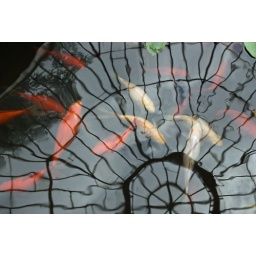
Fish in the glass house